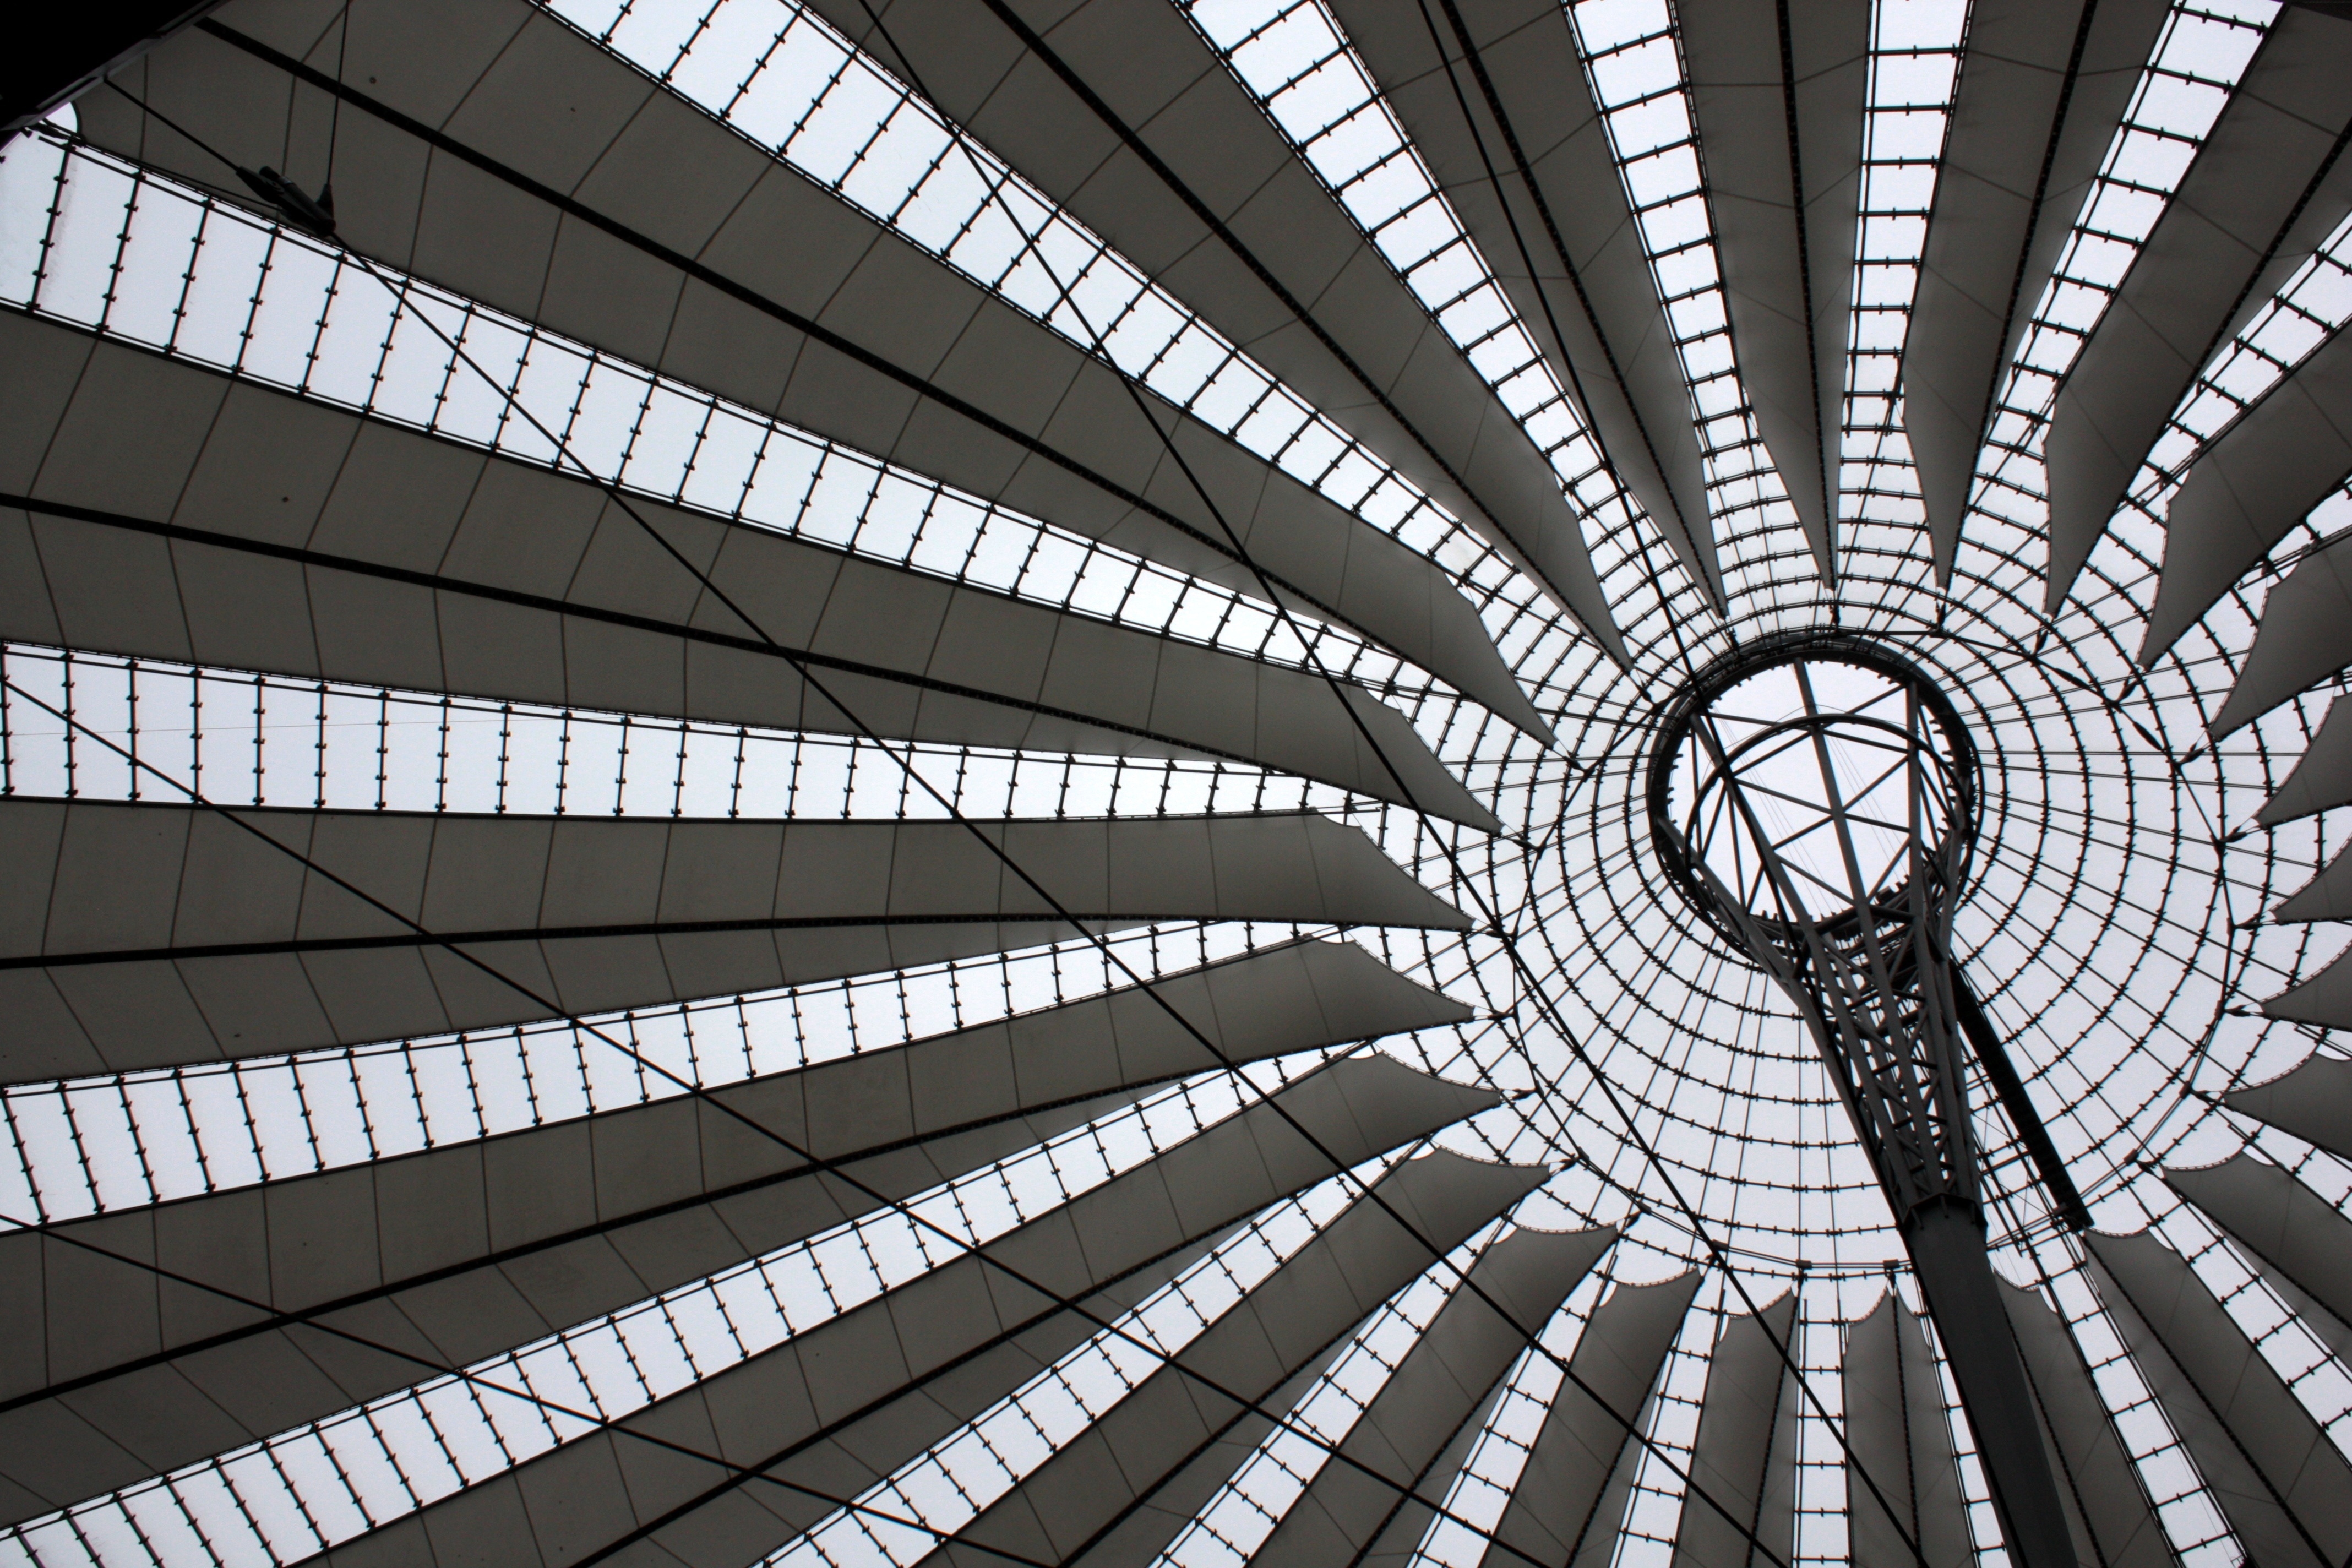
black and white, architecture, structure, spiral, roof, skyscraper, line, monochrome, interior design, design, symmetry, berlin, monochrome photography, sony center